The Fortune Code

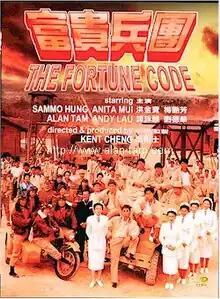
DVD cover

The Fortune Code is a 1990 Hong Kong action film directed by Kent Cheng and starring Andy Lau, Sammo Hung, Anita Mui, Alan Tam, Max Mok, Michael Miu, Austin Wai, Eric Tsang, Frankie Chan, and Gordon Liu.